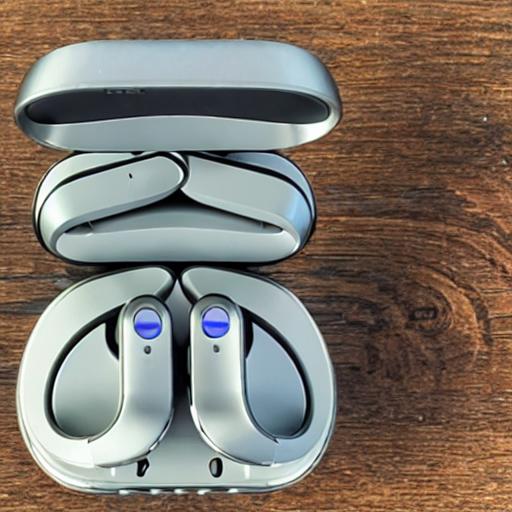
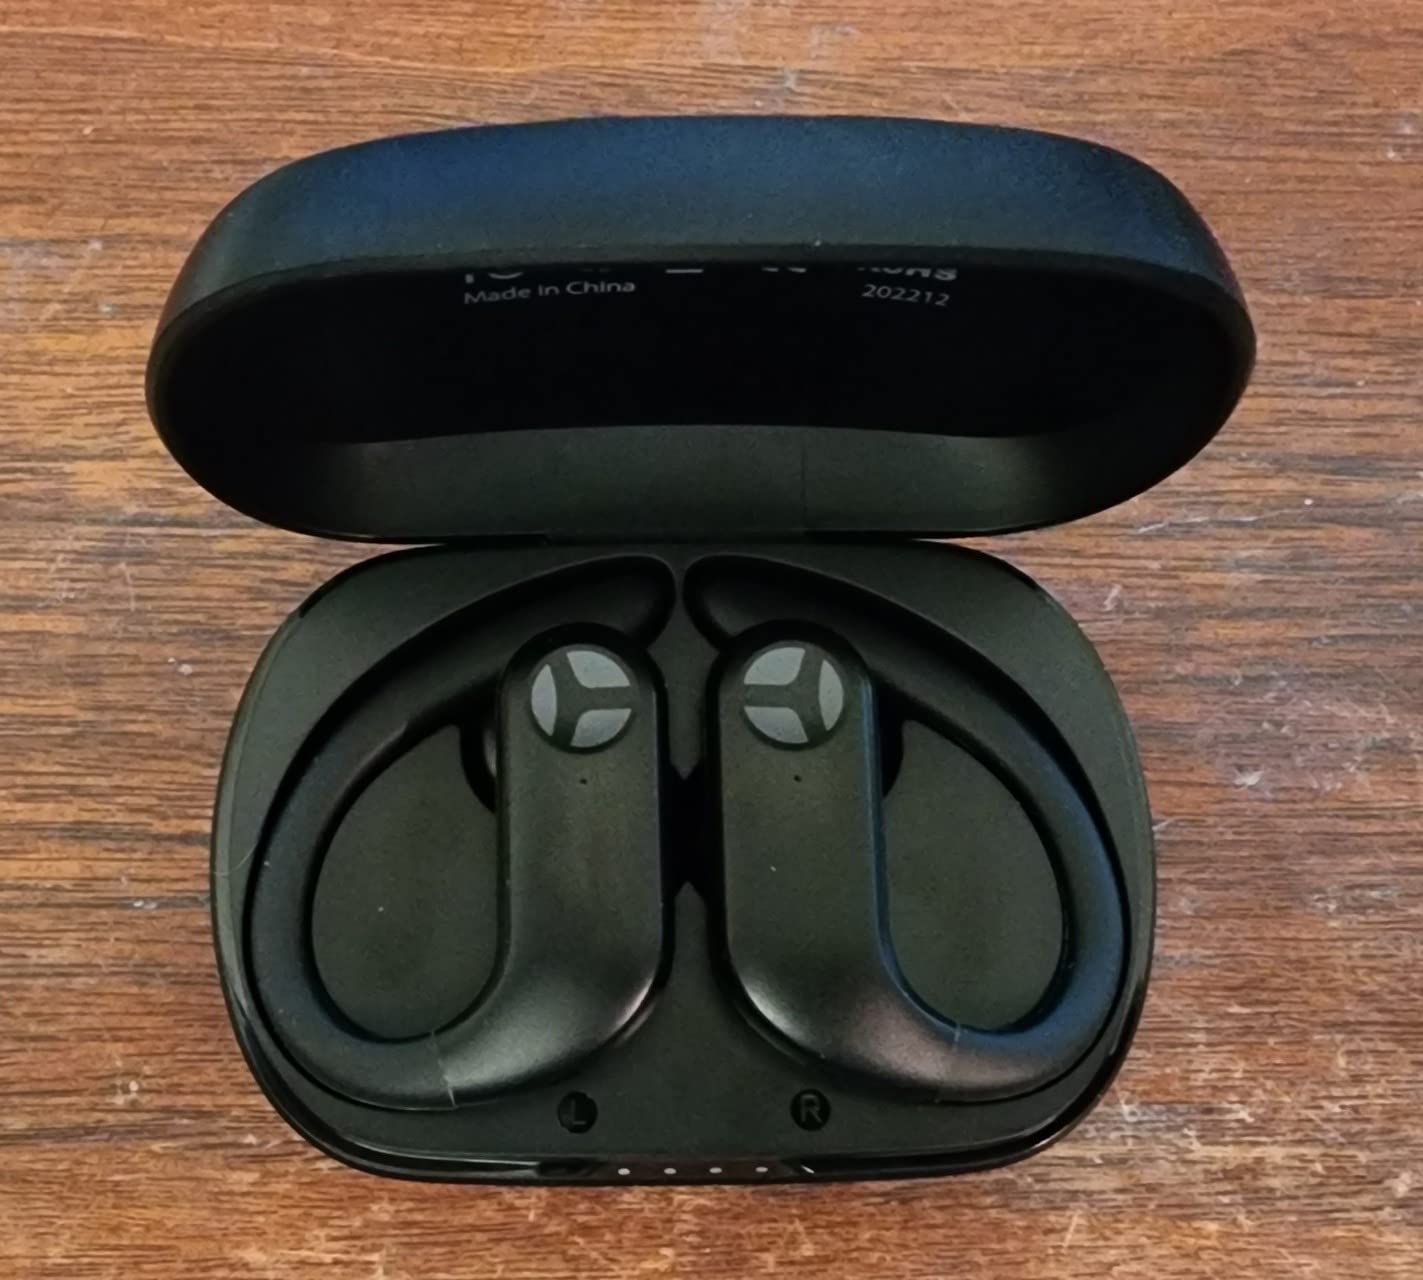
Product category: earbuds
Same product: no